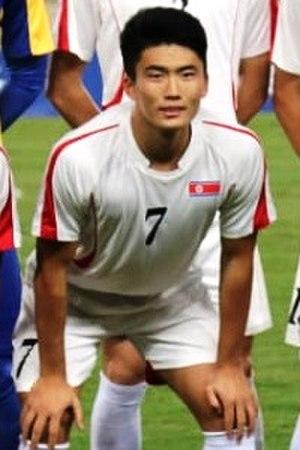
Han Kwang-song, né le 11 septembre 1998 à Pyongyang en Corée du Nord, est un footballeur international nord-coréen, qui évolue au poste d'attaquant a Al Duhail depuis 2019 et annoncé comme le futur Cristiano Ronaldo nord coréen.